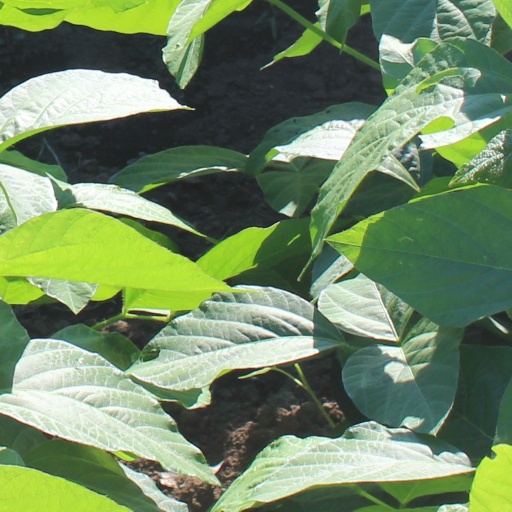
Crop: soybean